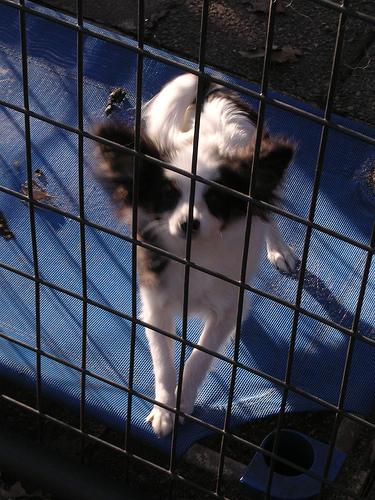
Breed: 806-n000129-papillon